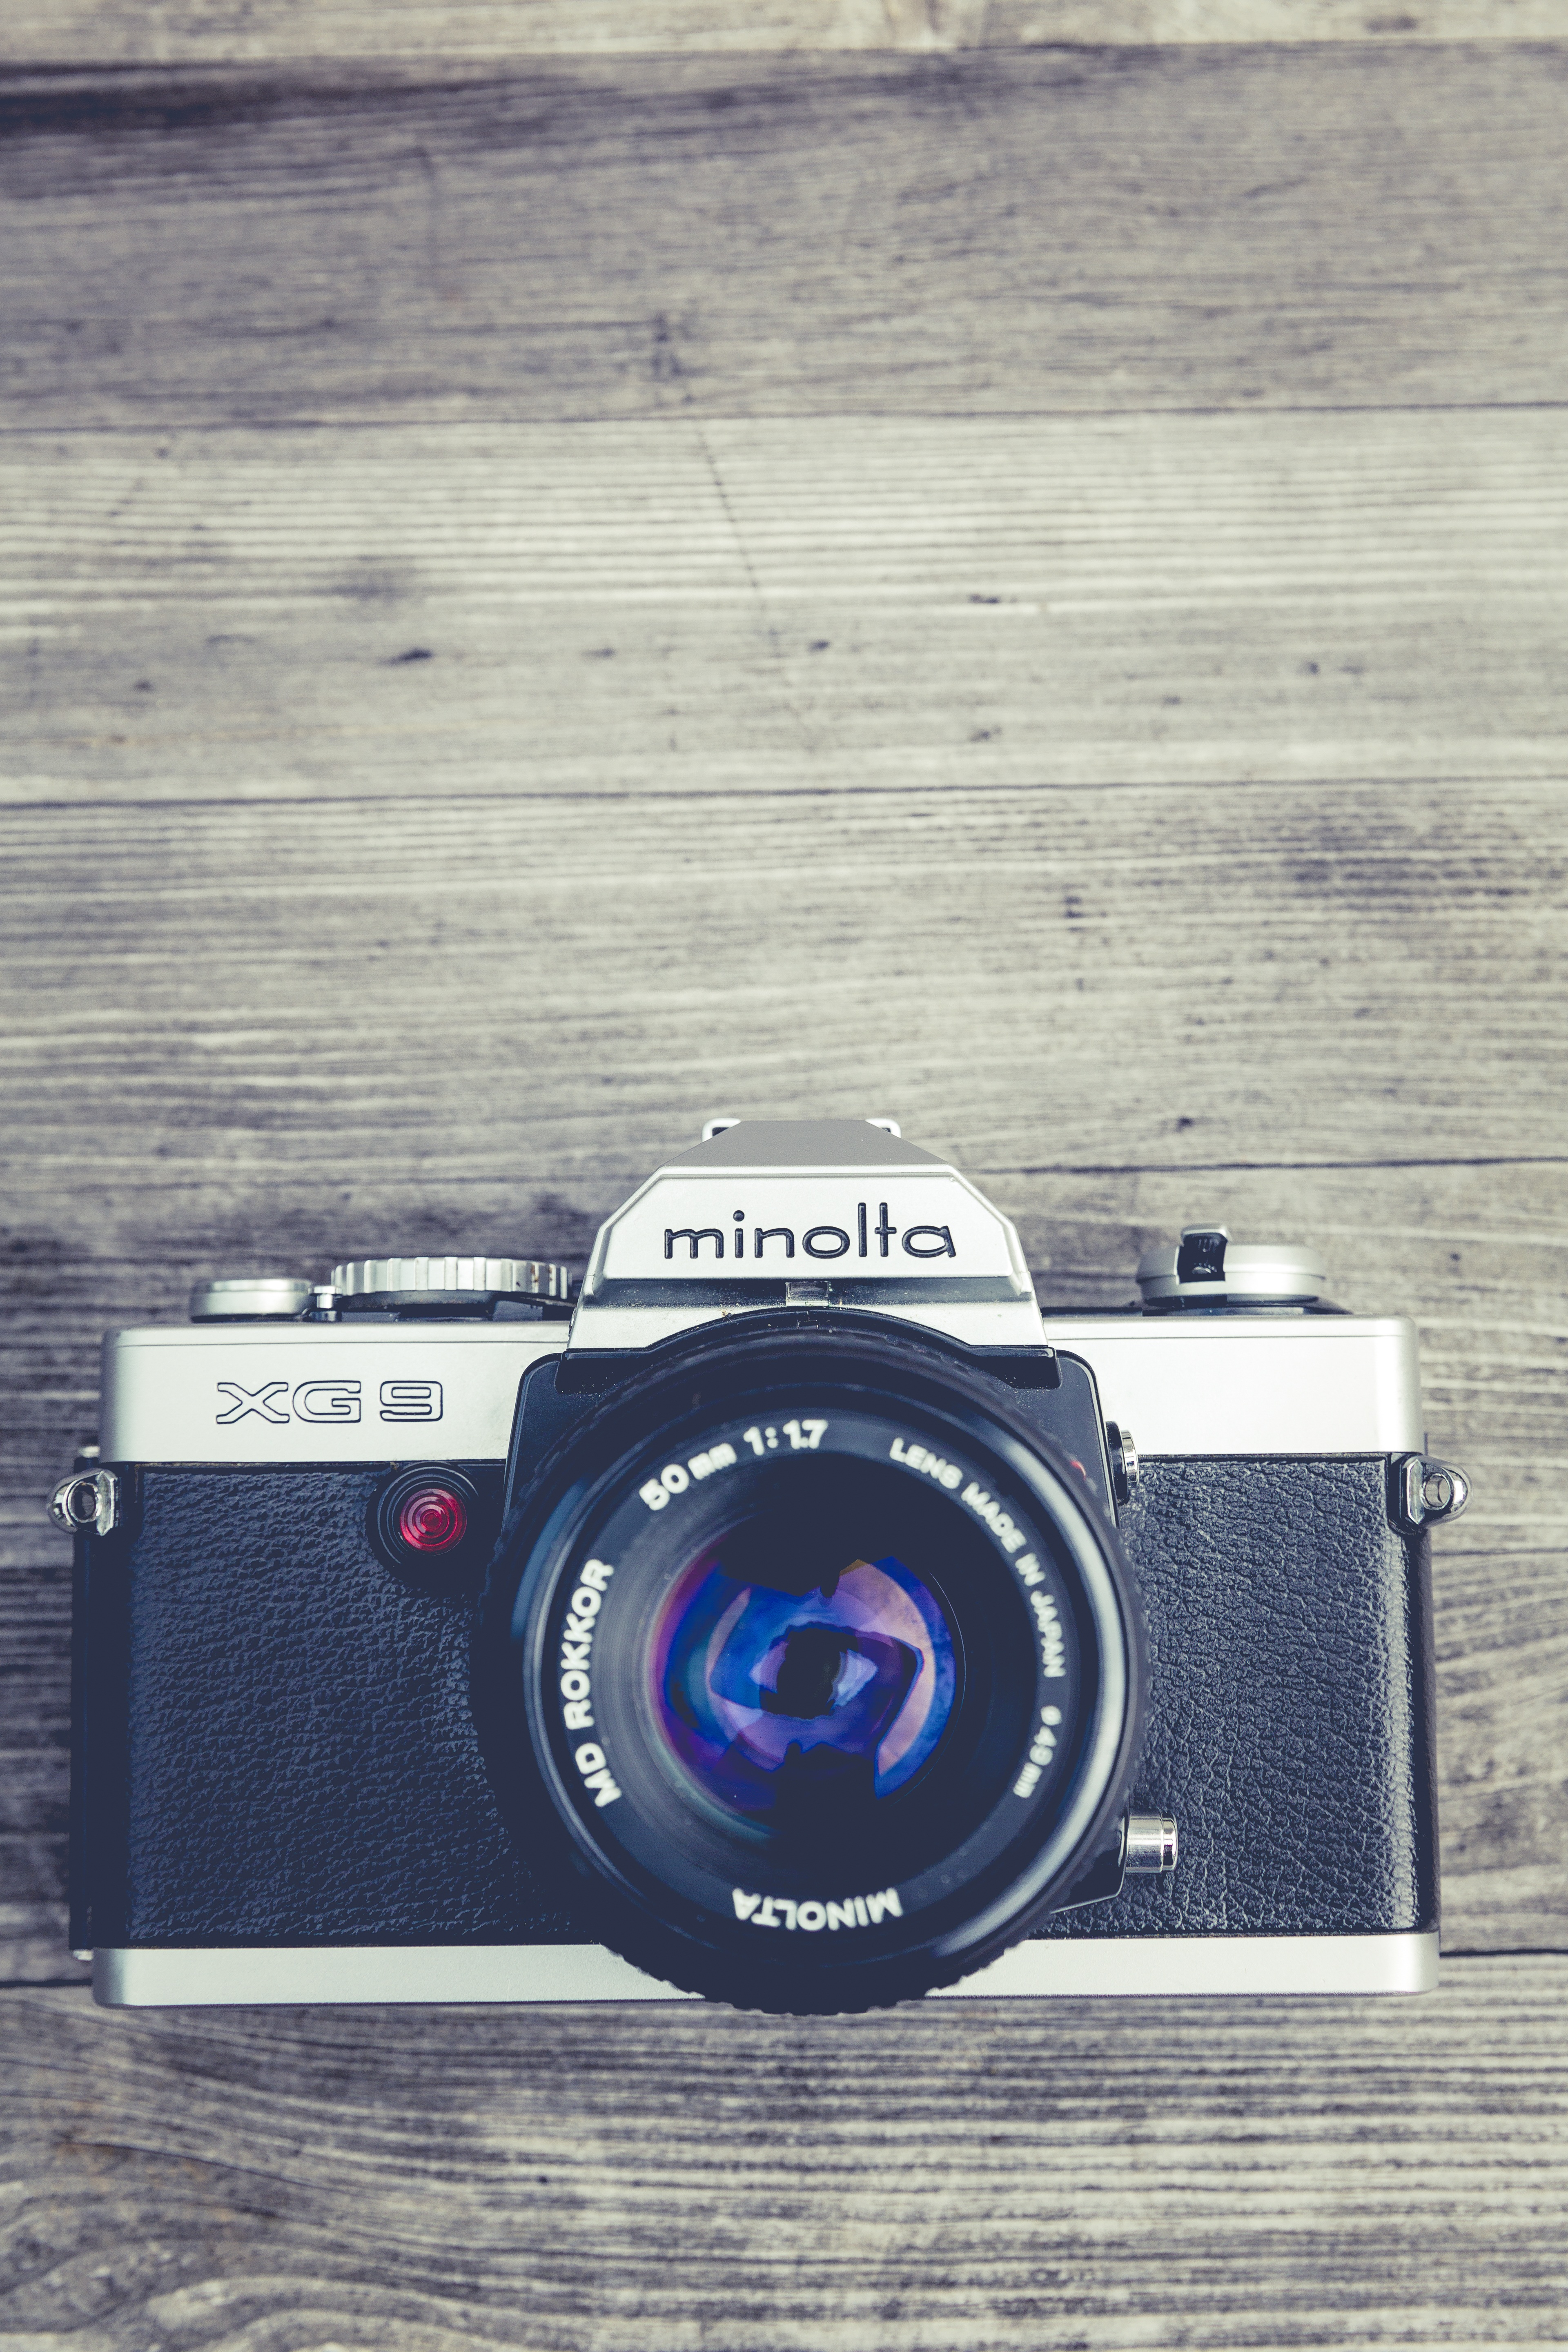
creative, camera, photography, vintage, photographer, antique, retro, urban, film, photo, analog, lens, equipment, professional, profession, shutter, hipster, brand, digital camera, chrome, focus, design, silver, 35mm, shoot, image, classic, manual, contemporary, body, rangefinder, aperture, elegance, hip, optical, photographicdesign, single lens reflex camera, cameras optics